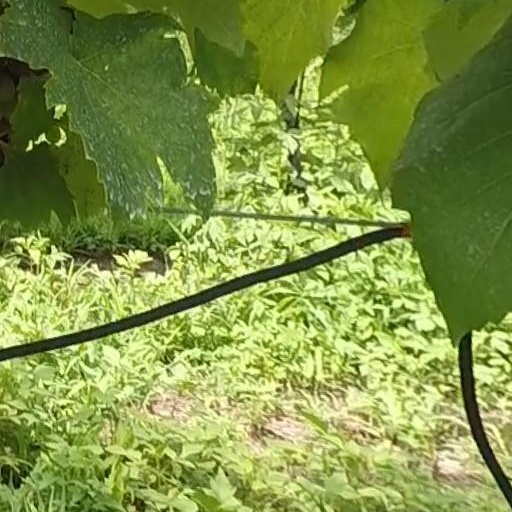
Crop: grape